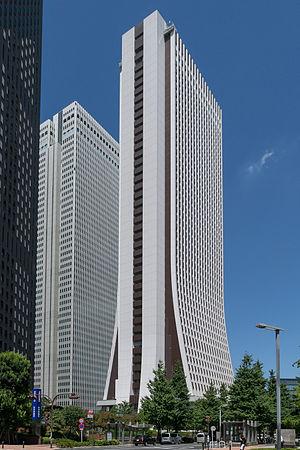
Tokyo est la plus peuplée des 47 préfectures du Japon. Il y a à Tokyo 47 bâtiments et structures d'une hauteur supérieure à 180 m. La plus haute construction de la préfecture est le Tokyo Skytree, tour à treillis de 634 m de haut, achevée en 2012. C'est également la construction la plus élevée au Japon, la plus haute tour du monde et la deuxième plus haute structure autoportante au monde. Le plus haut bâtiment et troisième plus haute construction à Tokyo est la Midtown Tower, de 248 m de haut, achevée en 2007. Le deuxième plus haut bâtiment de la préfecture est celui du siège du gouvernement métropolitain de Tokyo, qui compte 48 étages et fait 243 m de haut. En tout, sur les 25 plus hauts bâtiments et constructions du Japon, 17 se trouvent à Tokyo.
La liste des plus hautes constructions du Japon rassemble les édifices les plus élevés du Japon.